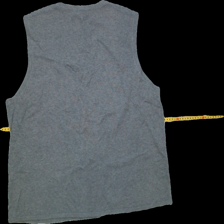
View: back
Type: Top
Category: Ladies
Brand: Not Applicable
Colors: Grey
Material: 70%cotton 30%wool
Pattern: Floral print
Trend: No trend
Stains: Yes
Price range: <50
Recommended usage: Export